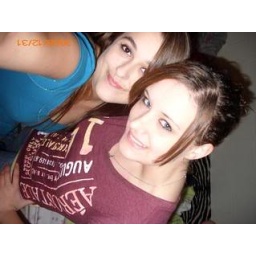
Kasie, my second oldest sister, age 17 now, and my cousin (the girl in the blue shirt), Kara.